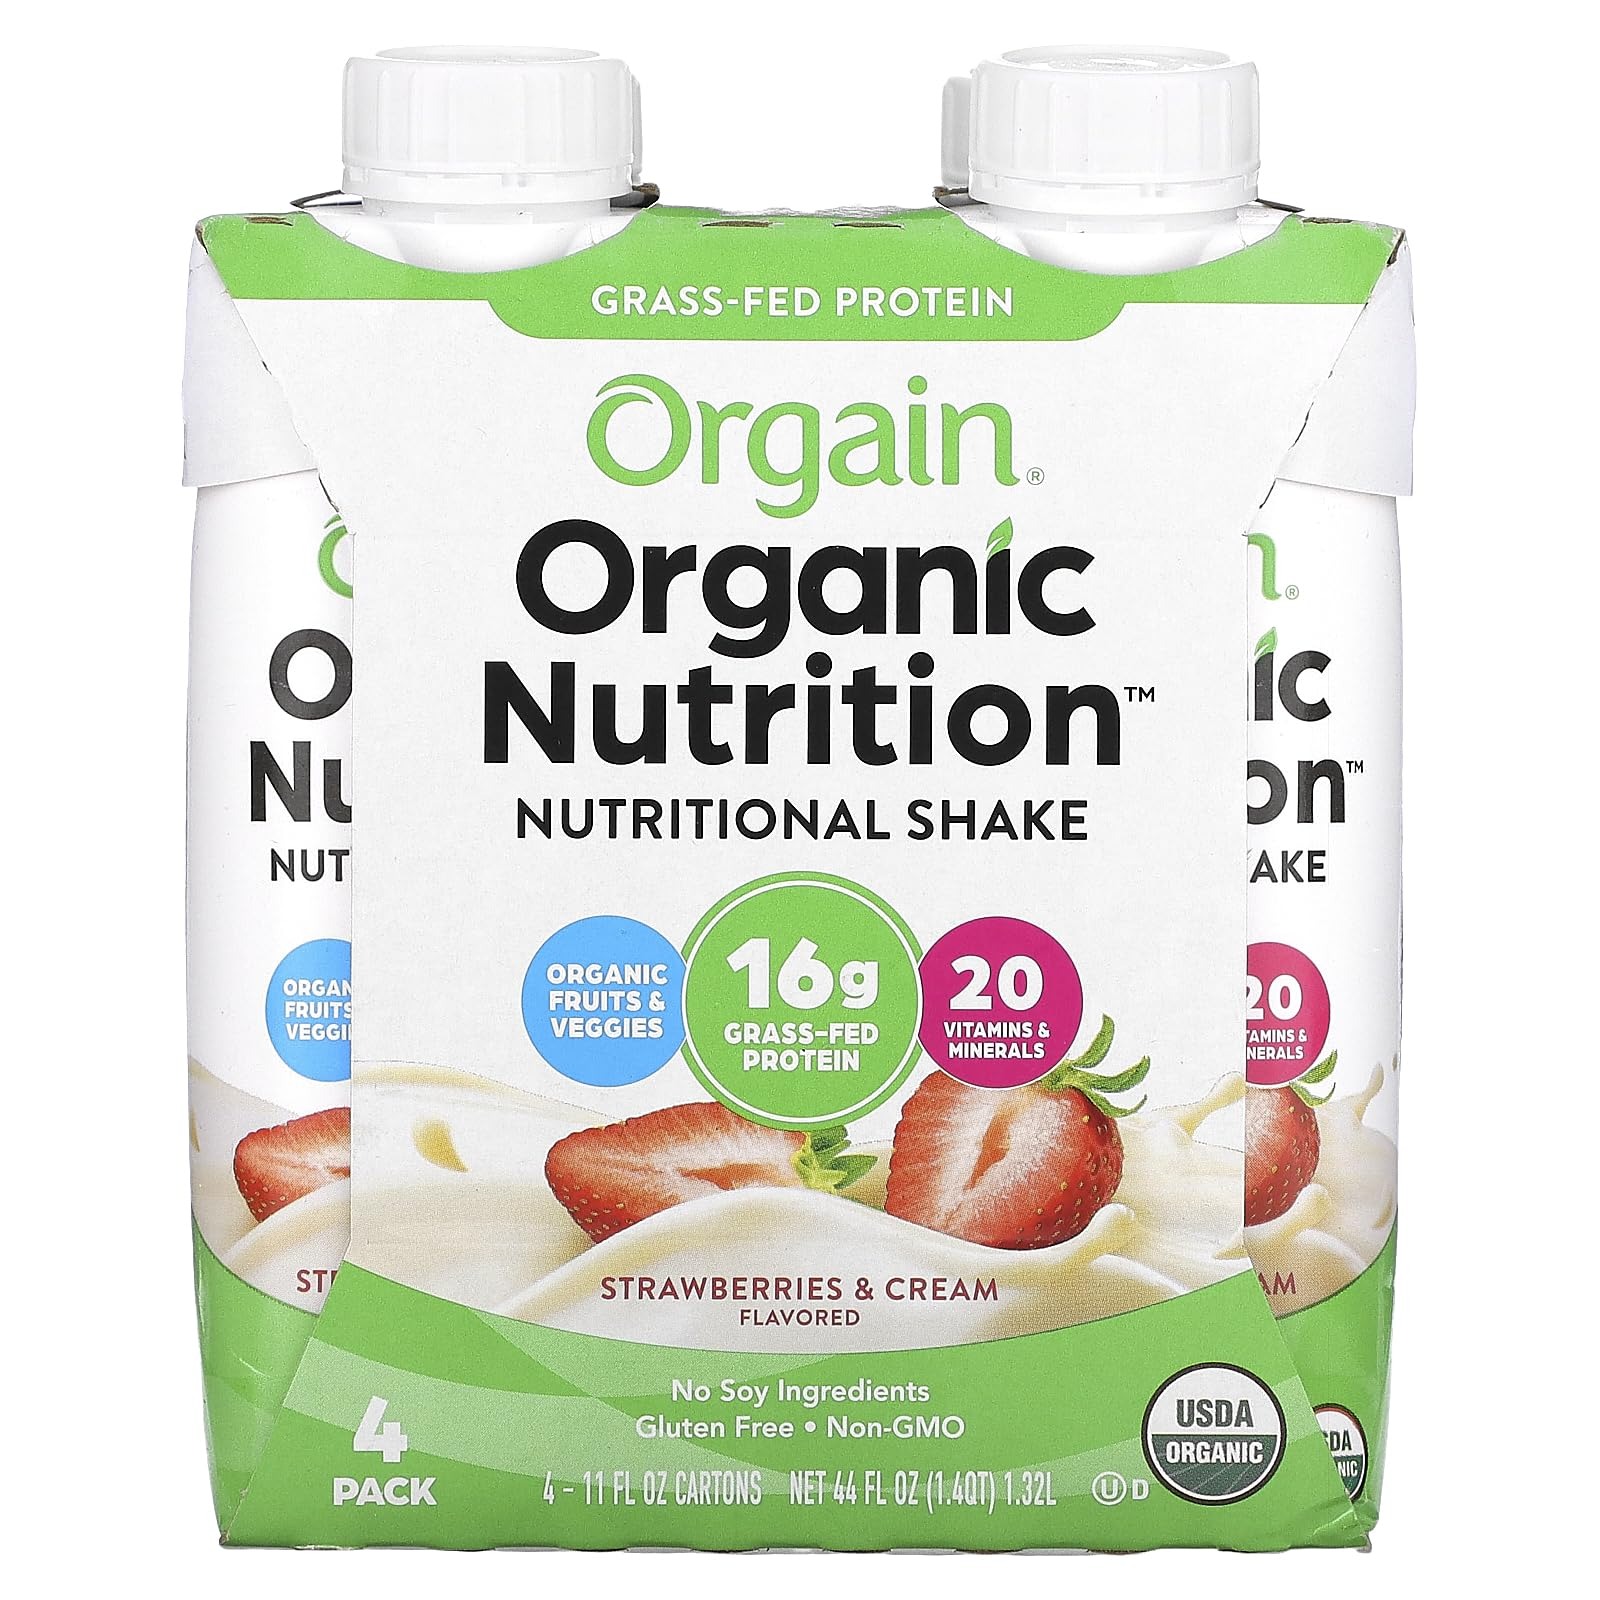
Item Name: ORGAIN Organic Strawberries and Cream Nutri Shake 4 Pack, 11 FZ
Bullet Point: Multi-Pack
Product Description: The sweet taste of strawberries and cream will delight your taste buds while the nutrients from certified organic fruits and vegetables will benefit your body in this Organic Nutritional Shake from Orgain.
Value: 44.0
Unit: Fl Oz

Price: 13.49